Revenge of the Beefsteak Tomatoes

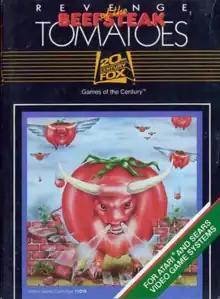
Cover art

Revenge of the Beefsteak Tomatoes is a video game for the Atari 2600 written by John Russell, and published by Fox Video Games, Inc. in 1983. Upon its release in 1983, the game cost roughly $30.